North Dakota Air National Guard

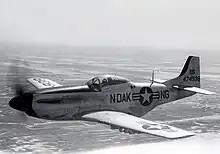
An F-51D Mustang of the 178th Fighter Squadron, 1947. Note the "NG" (National Guard) fuselage designation, dating the photo prior to the official establishment of the Air National Guard in September.

The North Dakota Air National Guard received federal recognition on 1 February 1947 as the 1178th Fighter Squadron at Hector Field, Fargo. It was equipped with F-51D Mustangs and its mission was the air defense of the state. 18 September 1947, however, is considered the North Dakota Air National Guard's official birth concurrent with the establishment of the United States Air Force as a separate branch of the United States military under the National Security Act.